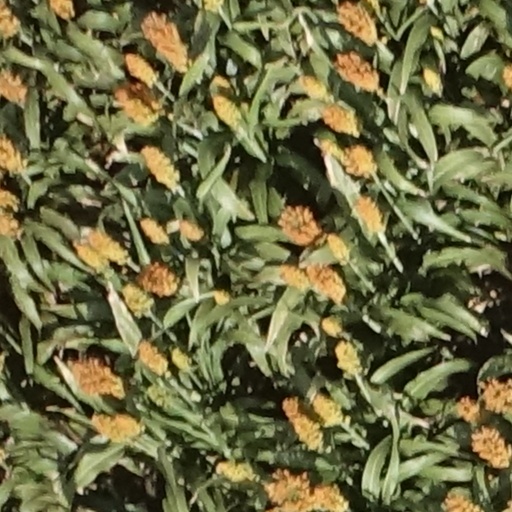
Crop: sorghum